Panchalimedu

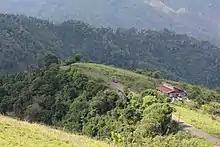
The road leading to Kanayankavayal via Panchalimedu

Panchalimedu is located on the route to Kanayankavayal in the Azhutha block of Peerumedu tehsil. Geographic coordinates of Panchalimedu is 9°34′15″N 77°00′52″E. The place can be accessed from Murinjapuzha (5 km) and Amalagiri (6 km) on the Kottayam - Kumily state highway (K.K road). People from west and south can reach there through Mundakkayam - Thekkemala route. Jeep and auto services are available from Murinjapuzha at fair rates. There are two hills at Panchalimedu, one has the temple dedicated to Bhuvaneswari Devi.